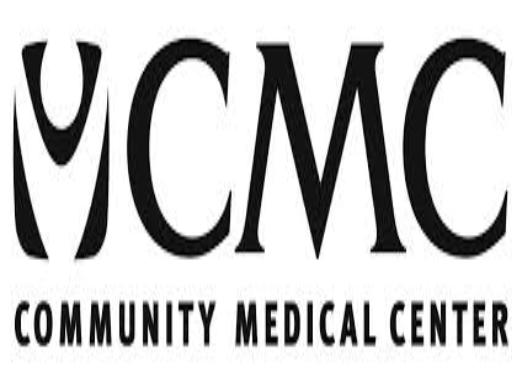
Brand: CMC
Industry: Others